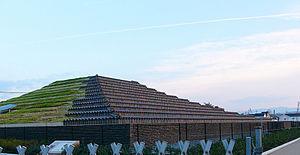
Cette liste présente les sites historiques du Japon situés dans la préfecture urbaine d'Ōsaka.